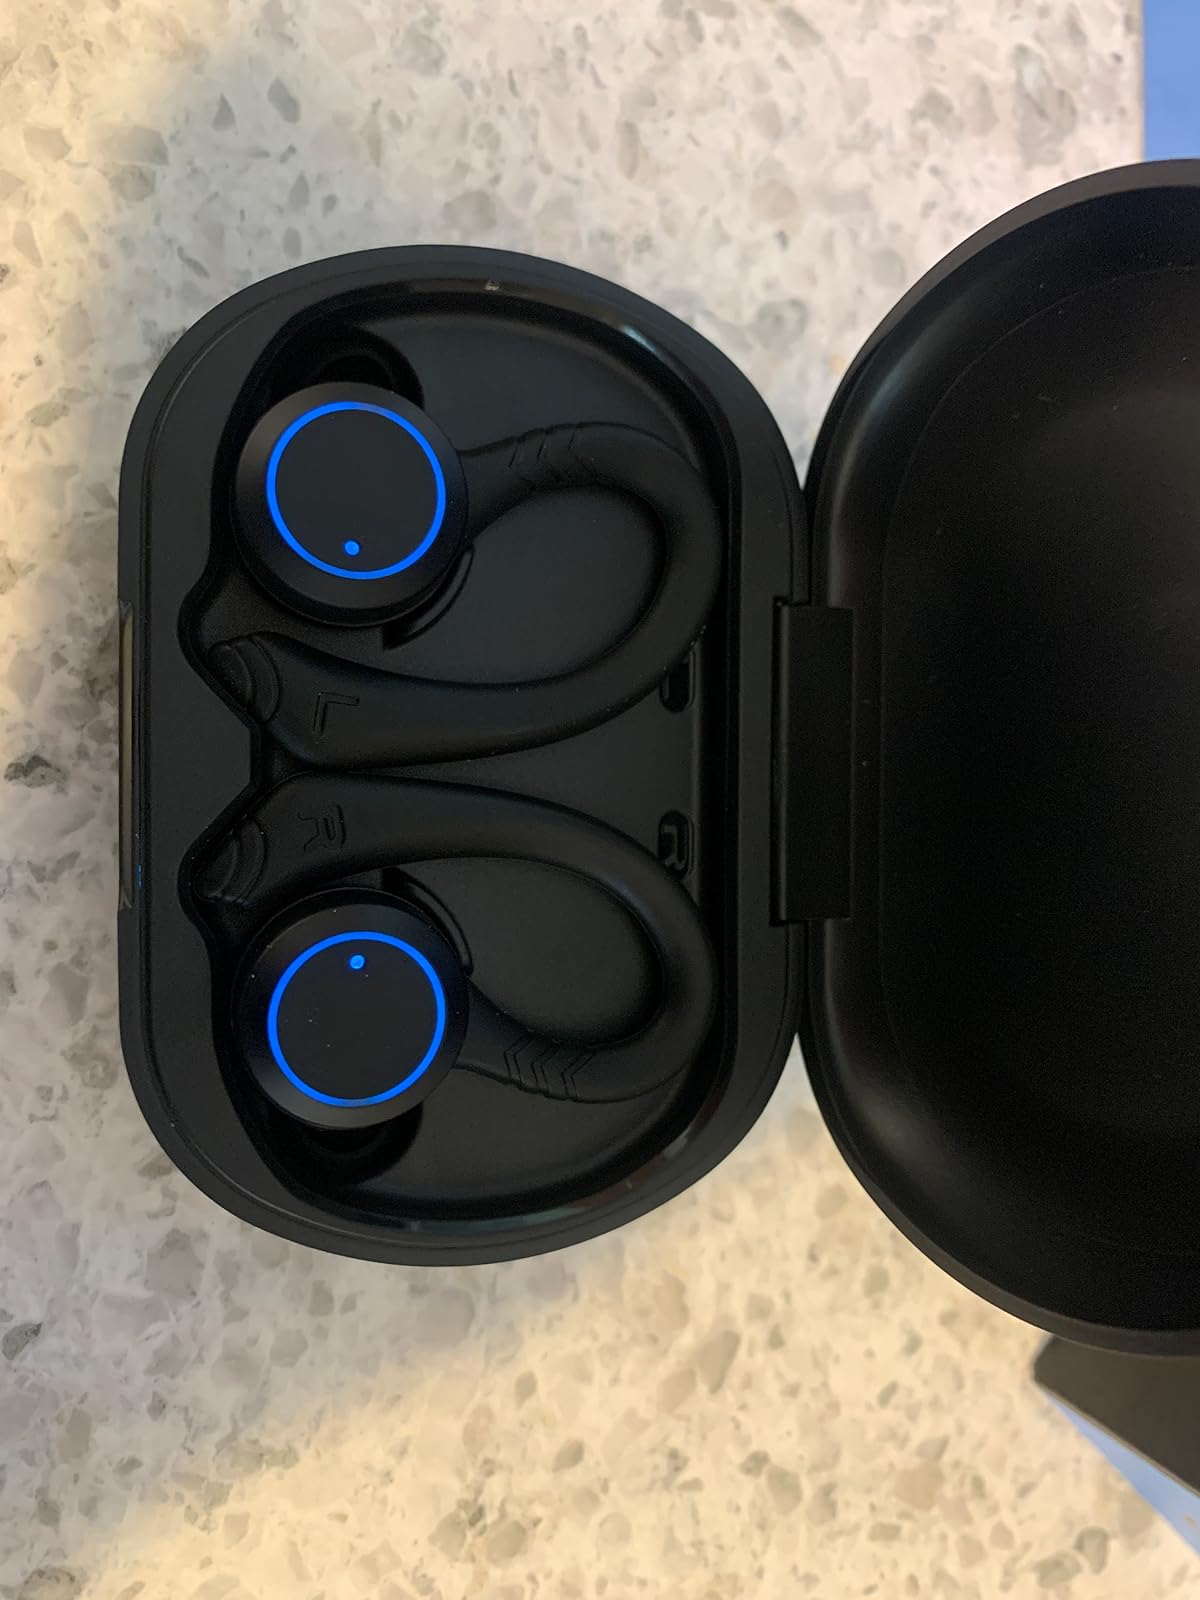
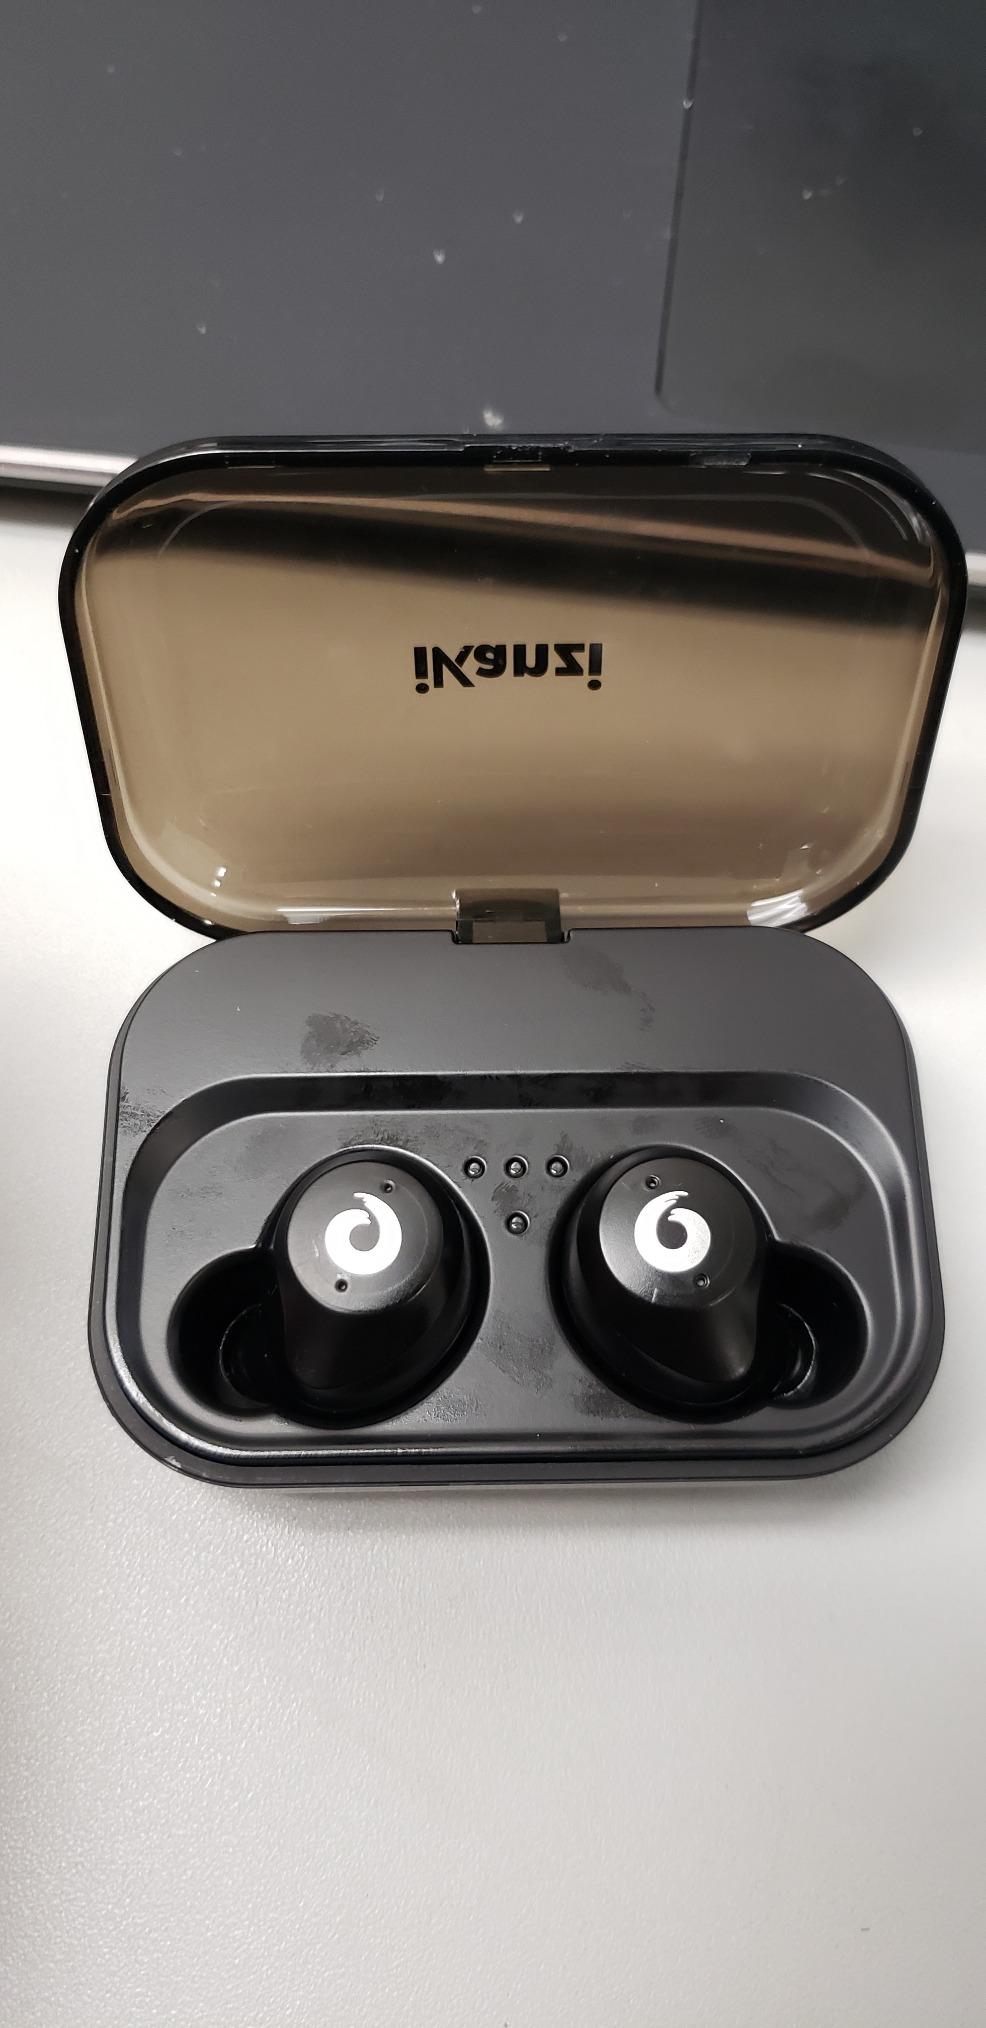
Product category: earbuds
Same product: no